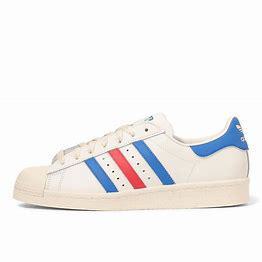
Brand: Adidas
Model: Superstar 82